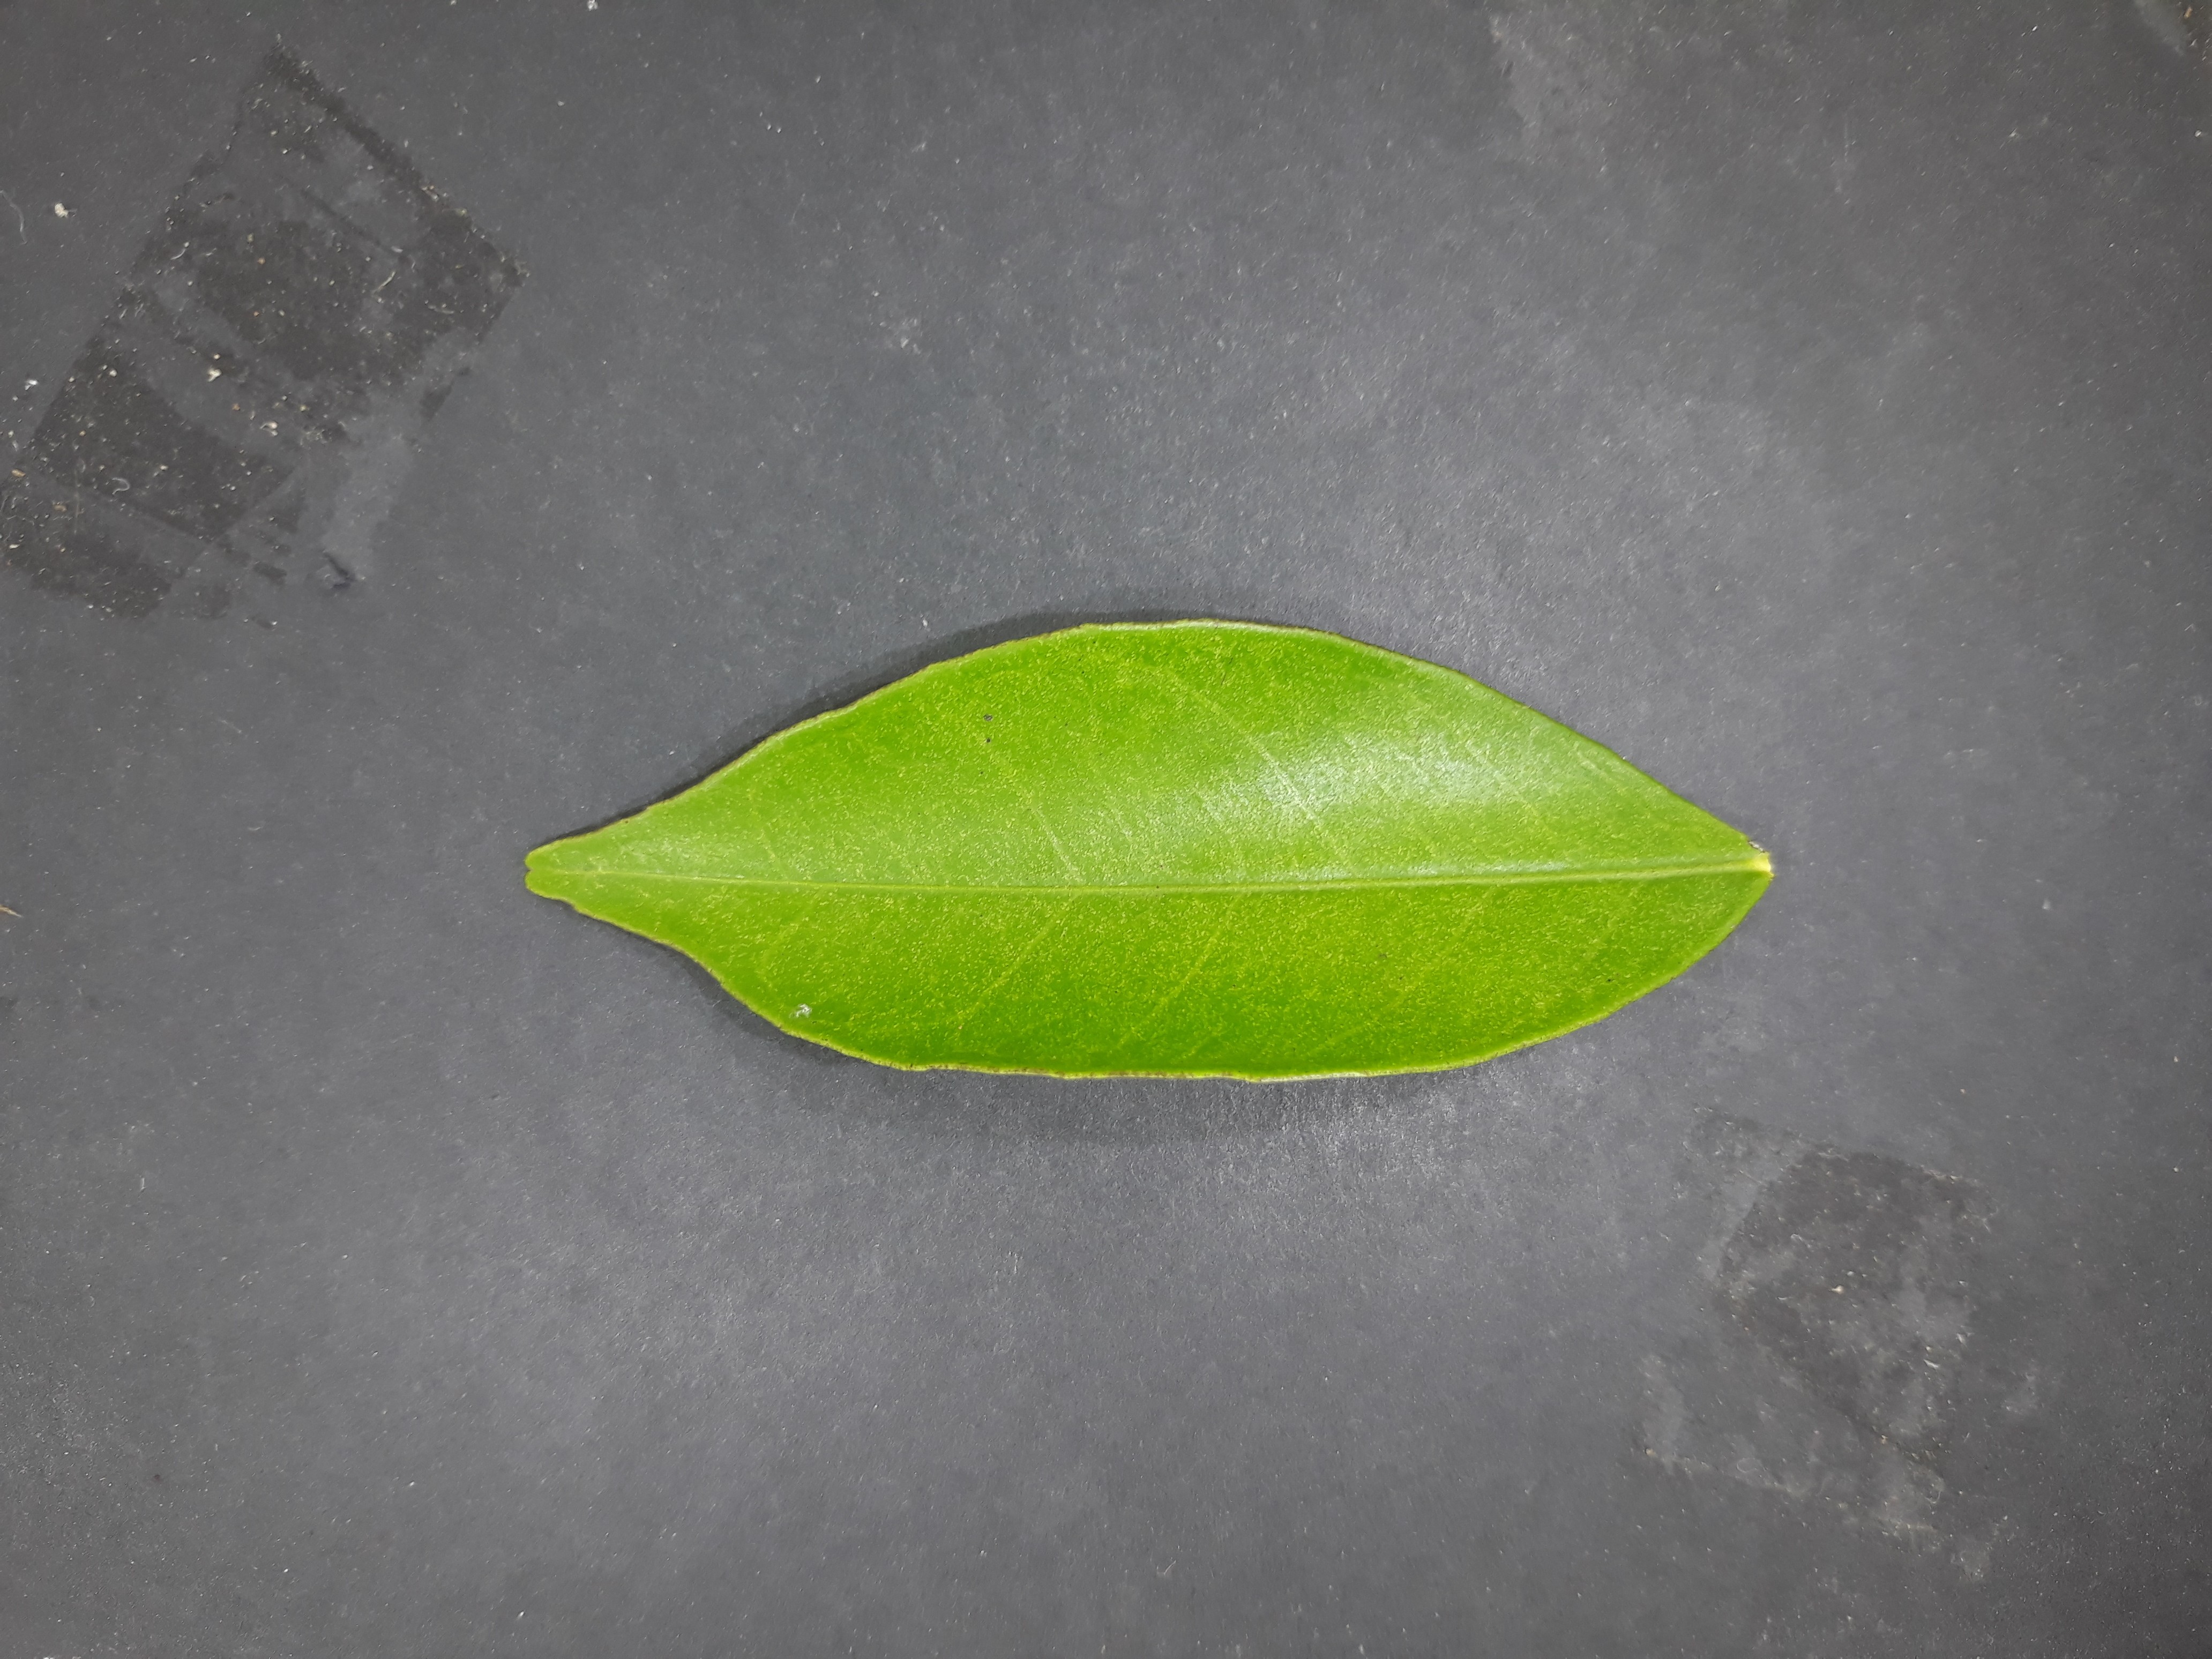
Label: Texas_mite